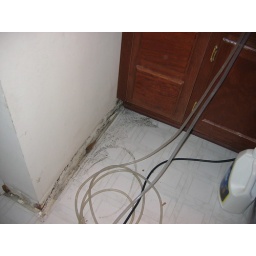
Bathroom floor near bathtub